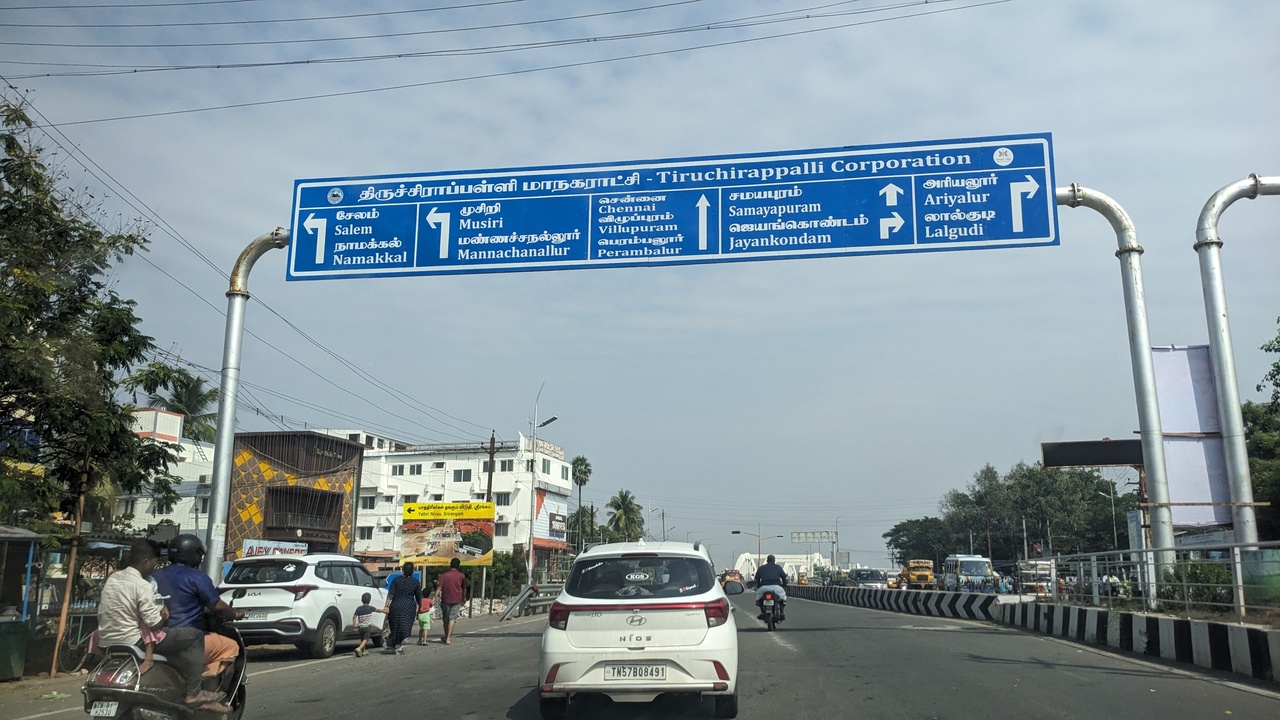
Photos taken from a trip to South eastern Tamilnadu